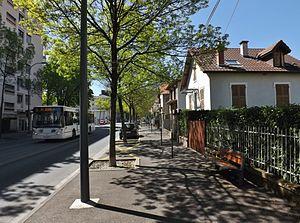
Vue du boulevard Gambetta avec un bus de la ligne 3 du STAC approchant du centre-ville de Chambéry, Savoie.
Synchro Bus, anciennement Stac, est une marque déposée appartenant à la communauté d’agglomération du Grand Chambéry, qui désigne sous ce nom son service de transport en commun. Ce dernier dessert les 38 communes de Grand Chambéry ainsi que les communes du Bourget-du-Lac et de Voglans, rattachées à la communauté d’agglomération Grand Lac, à l'aide d'un réseau composé de 19 lignes régulières, d’un service de transport à la demande et de transport scolaire, et d’une ligne de vélotaxis, appelée Vélobulle, reliant les quatre arrêts de correspondance situés dans le centre-ville de Chambéry.